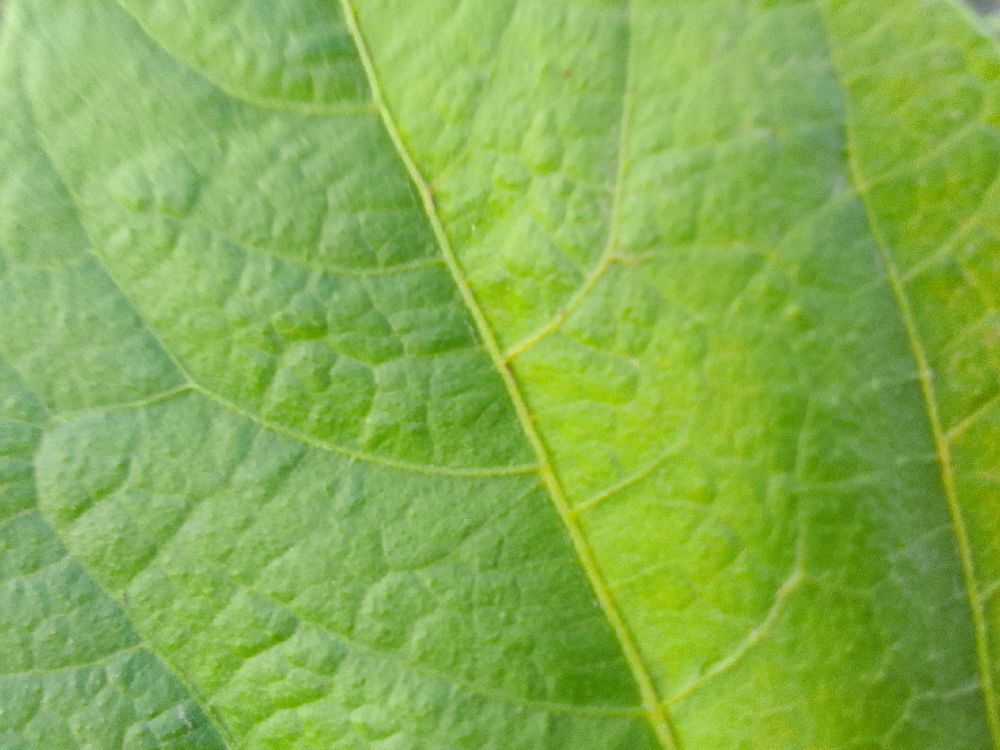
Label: healthy